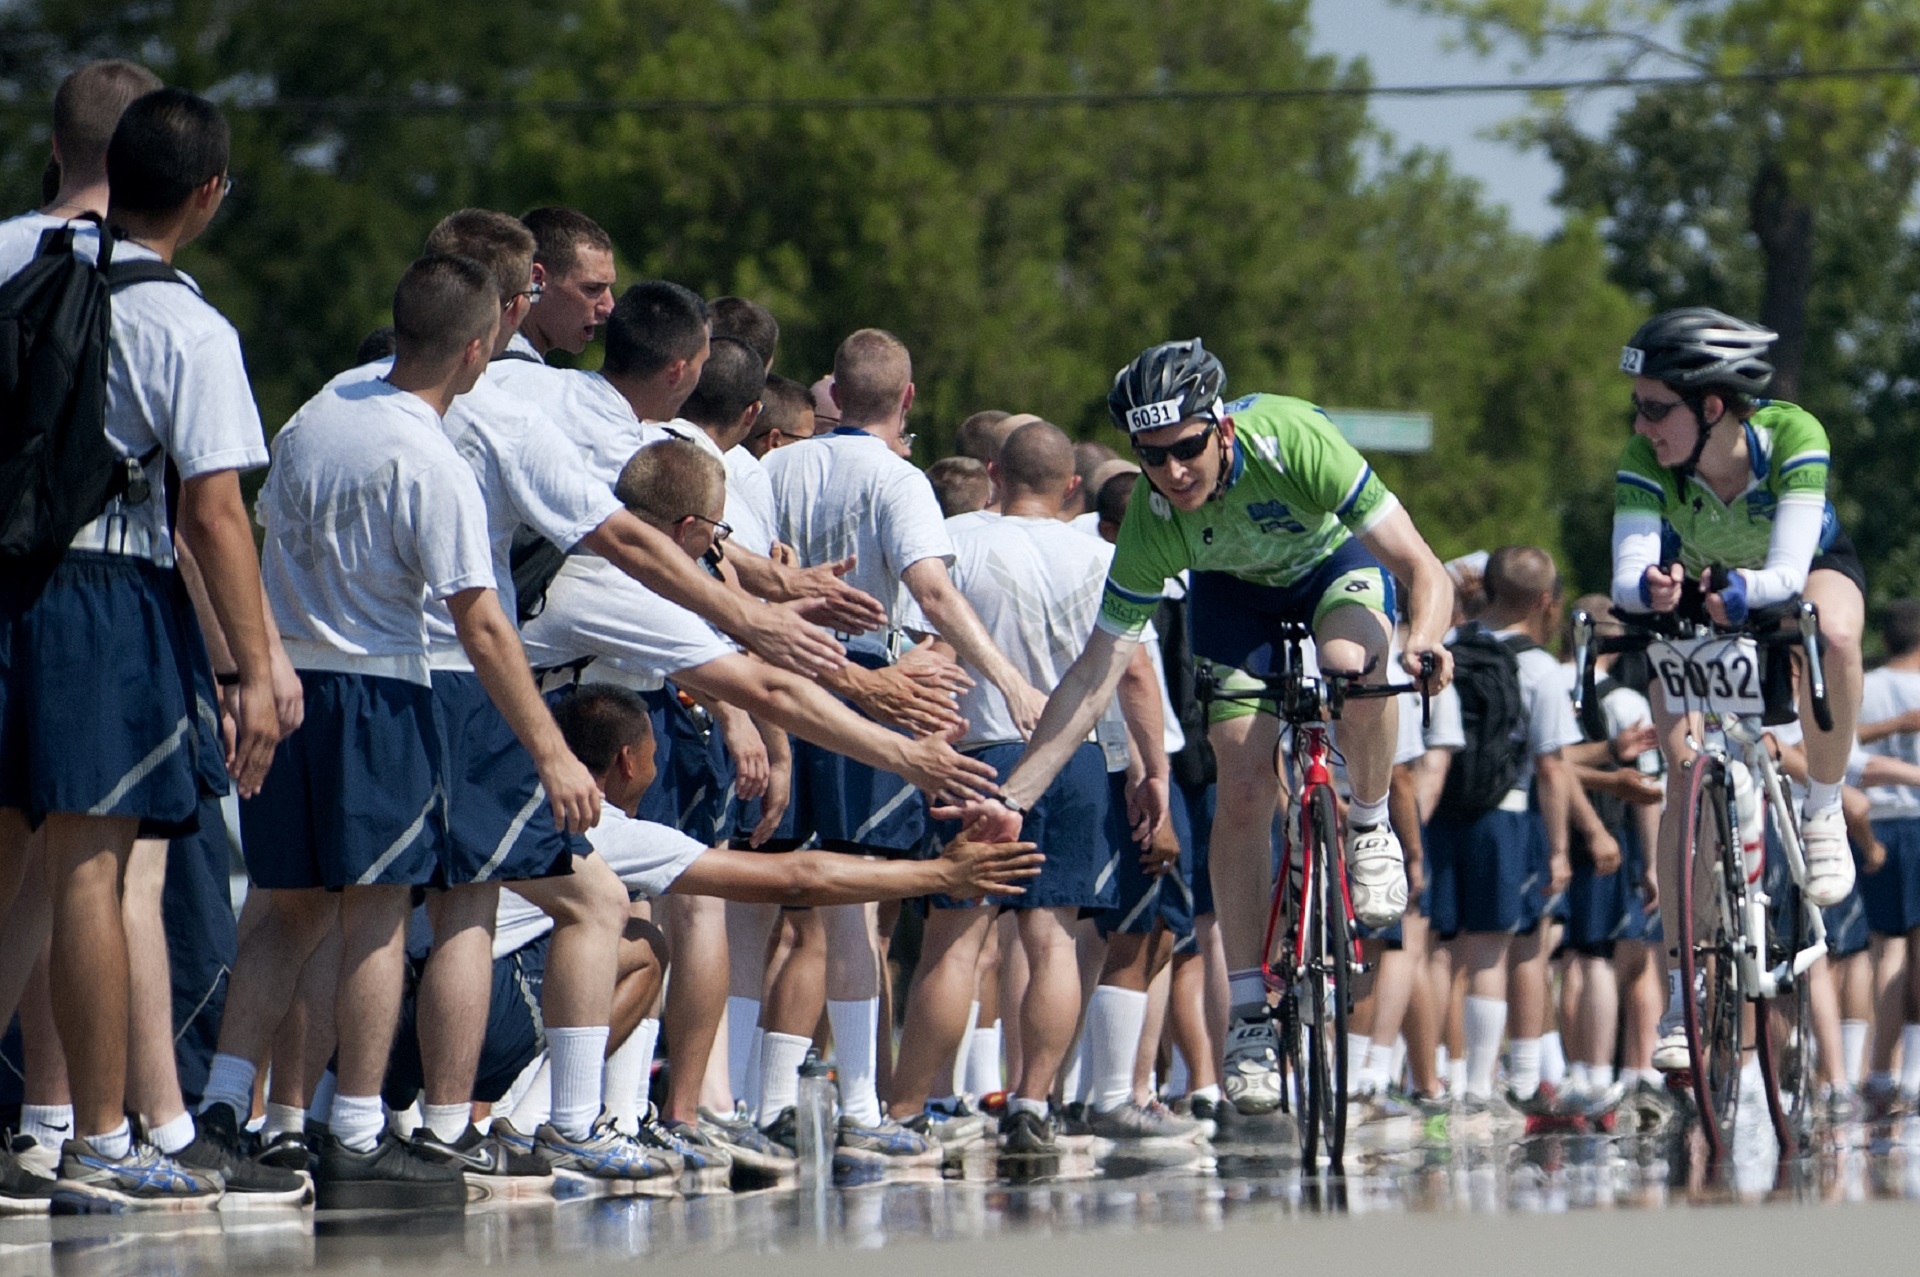
road, crowd, ride, fitness, cycling, competition, team, sports, helmet, bicycles, biking, fast, riders, spectators, cyclists, endurance sports, duathlon